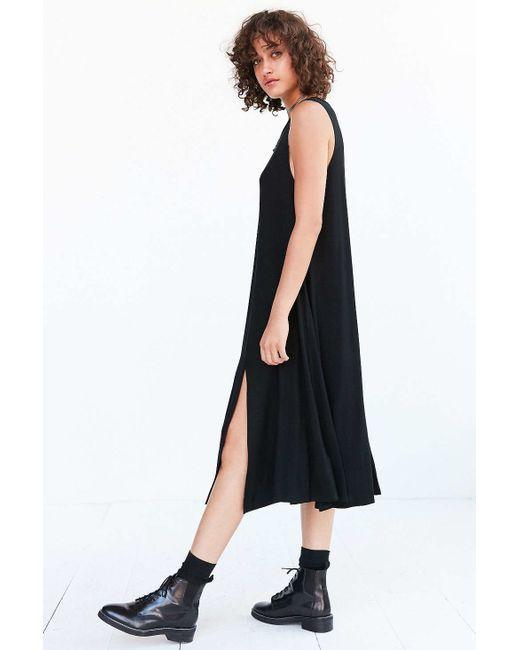
tankkleid ohne Ärmel in schwarzer Farbe